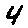
Label: 4